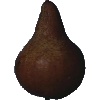
Label: pear_kaiser